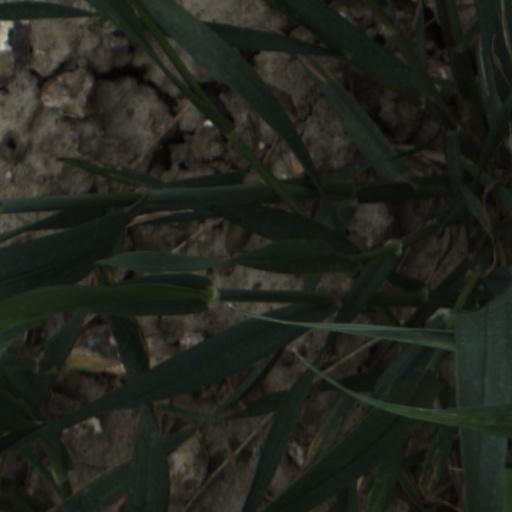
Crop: wheat